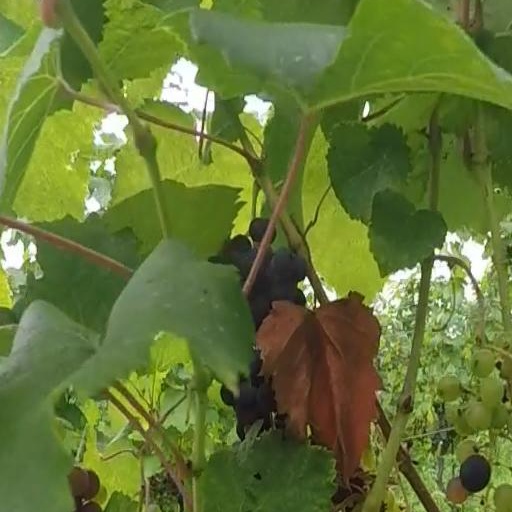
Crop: grape